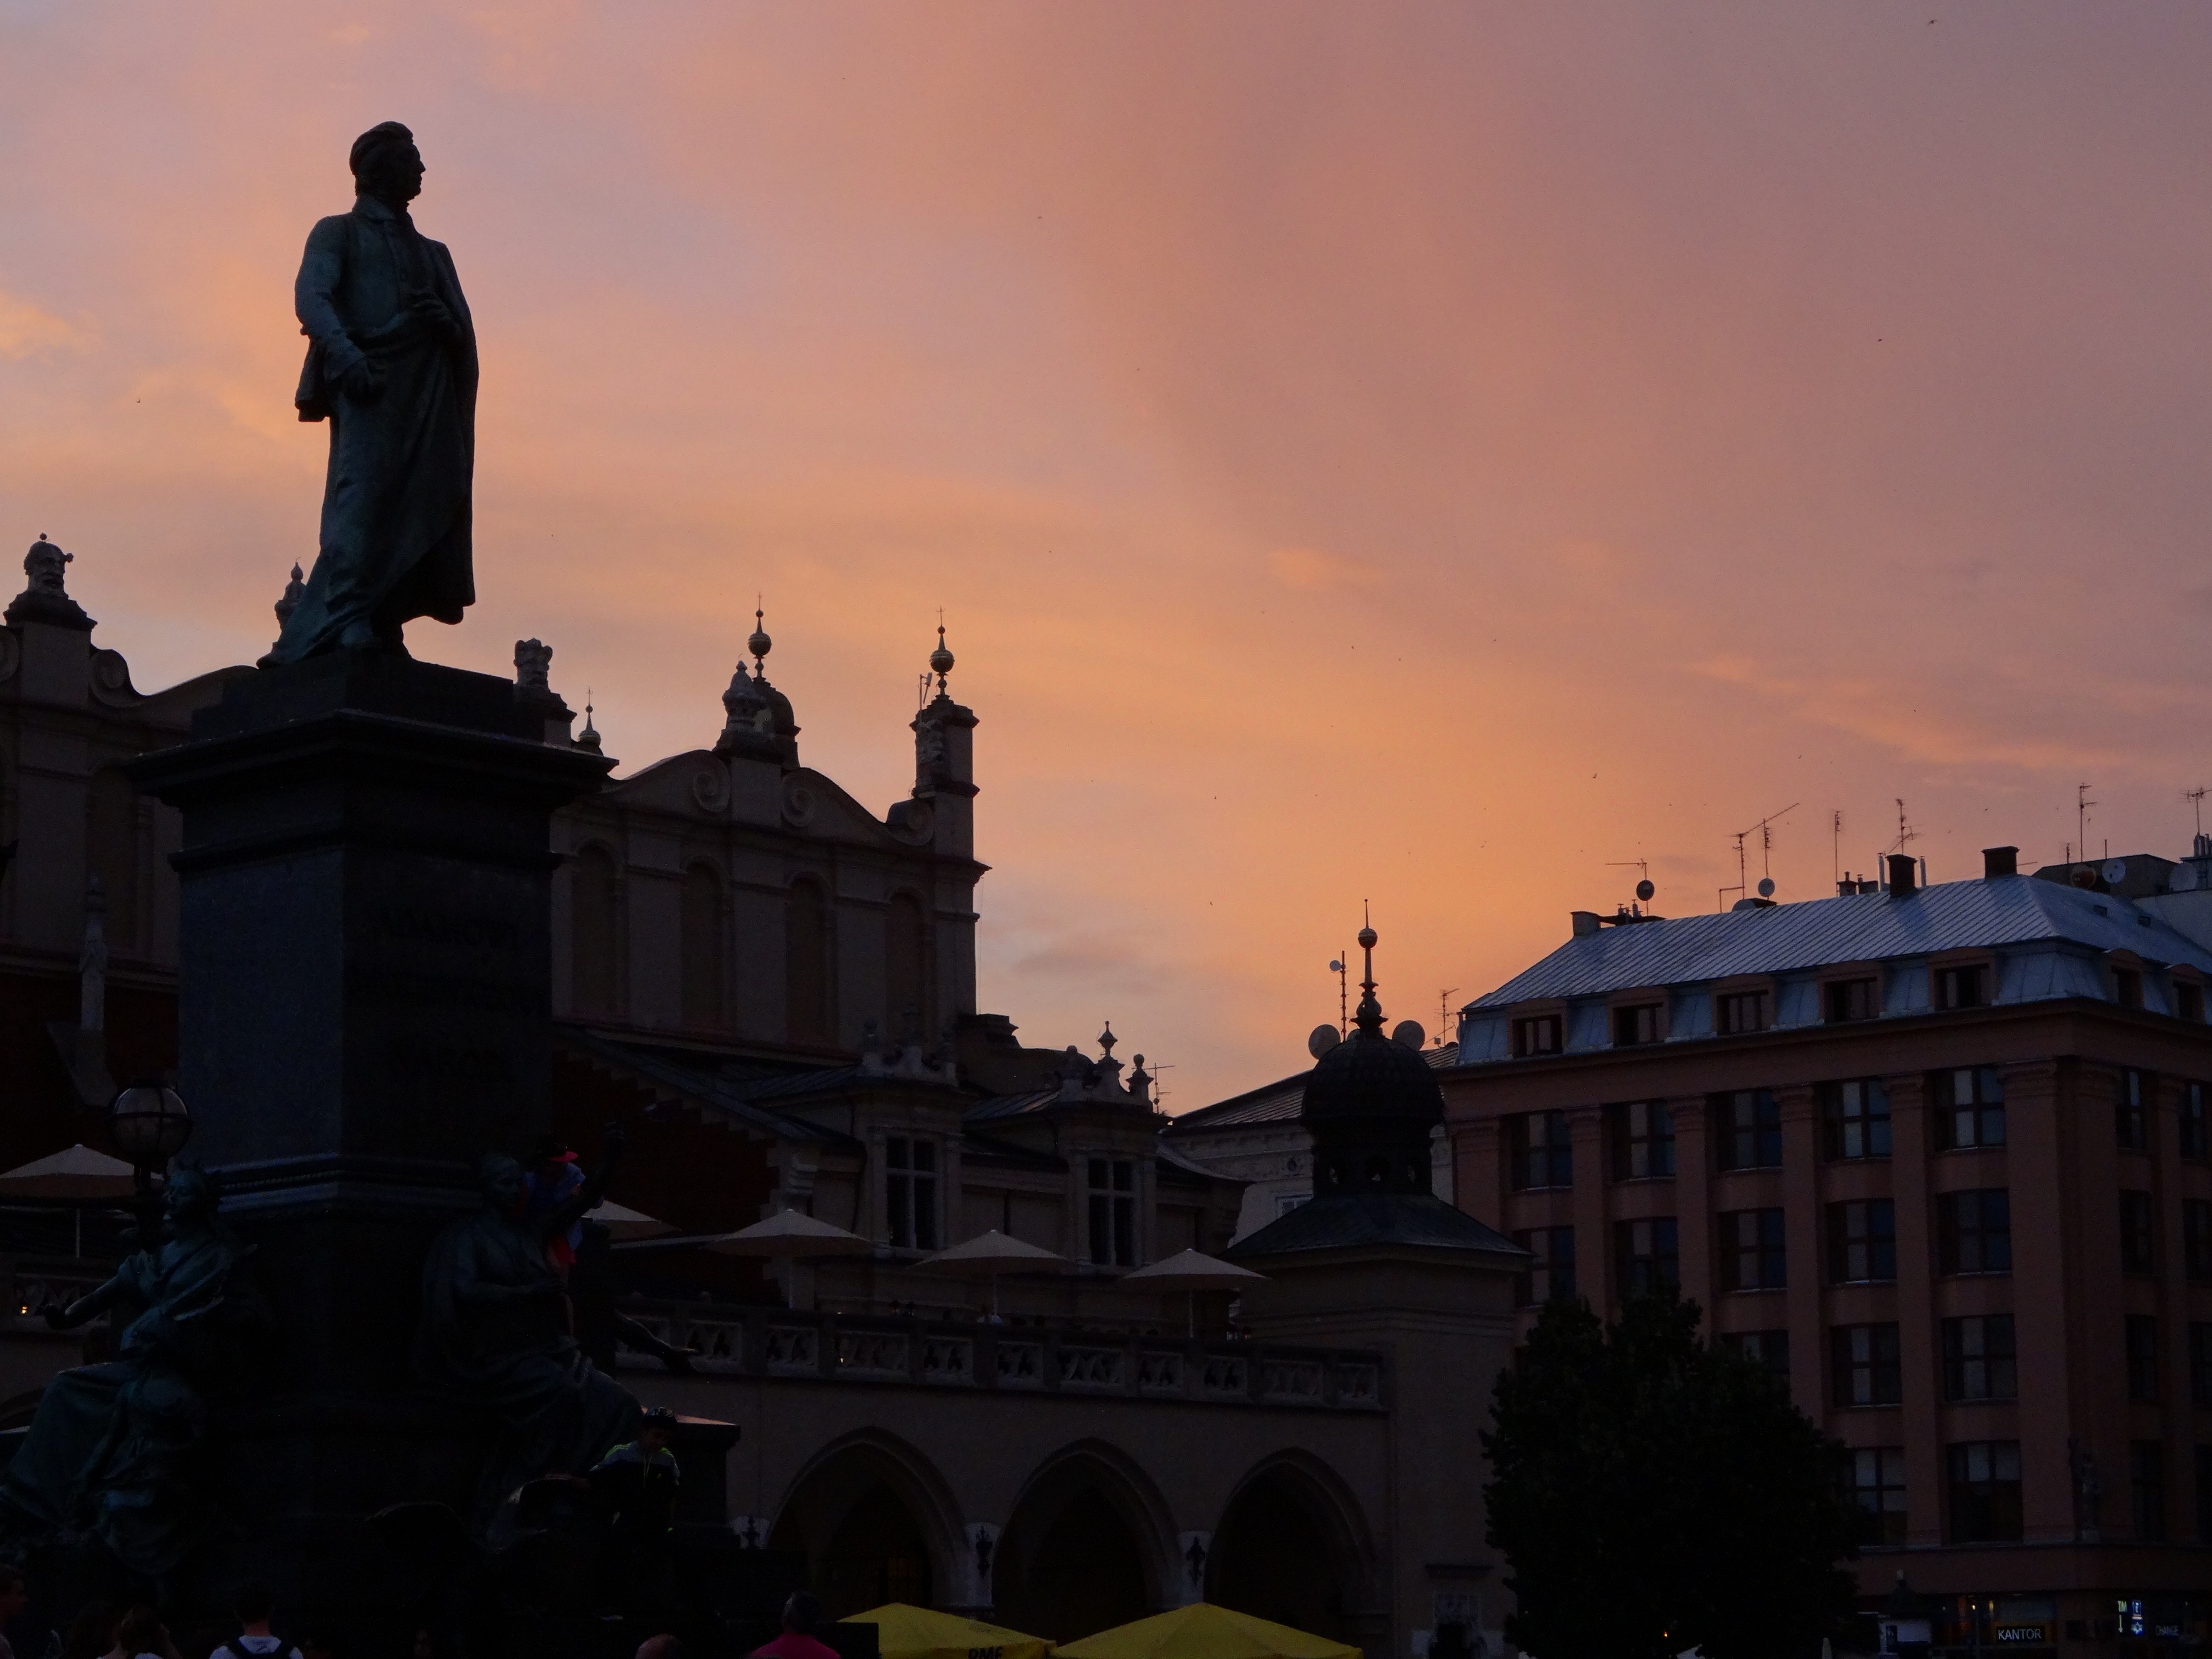
sky, sunset, skyline, night, morning, dawn, city, monument, cityscape, dusk, evening, landmark, tour, holidays, poland, krakow, the market, cloth hall sukiennice, human settlement